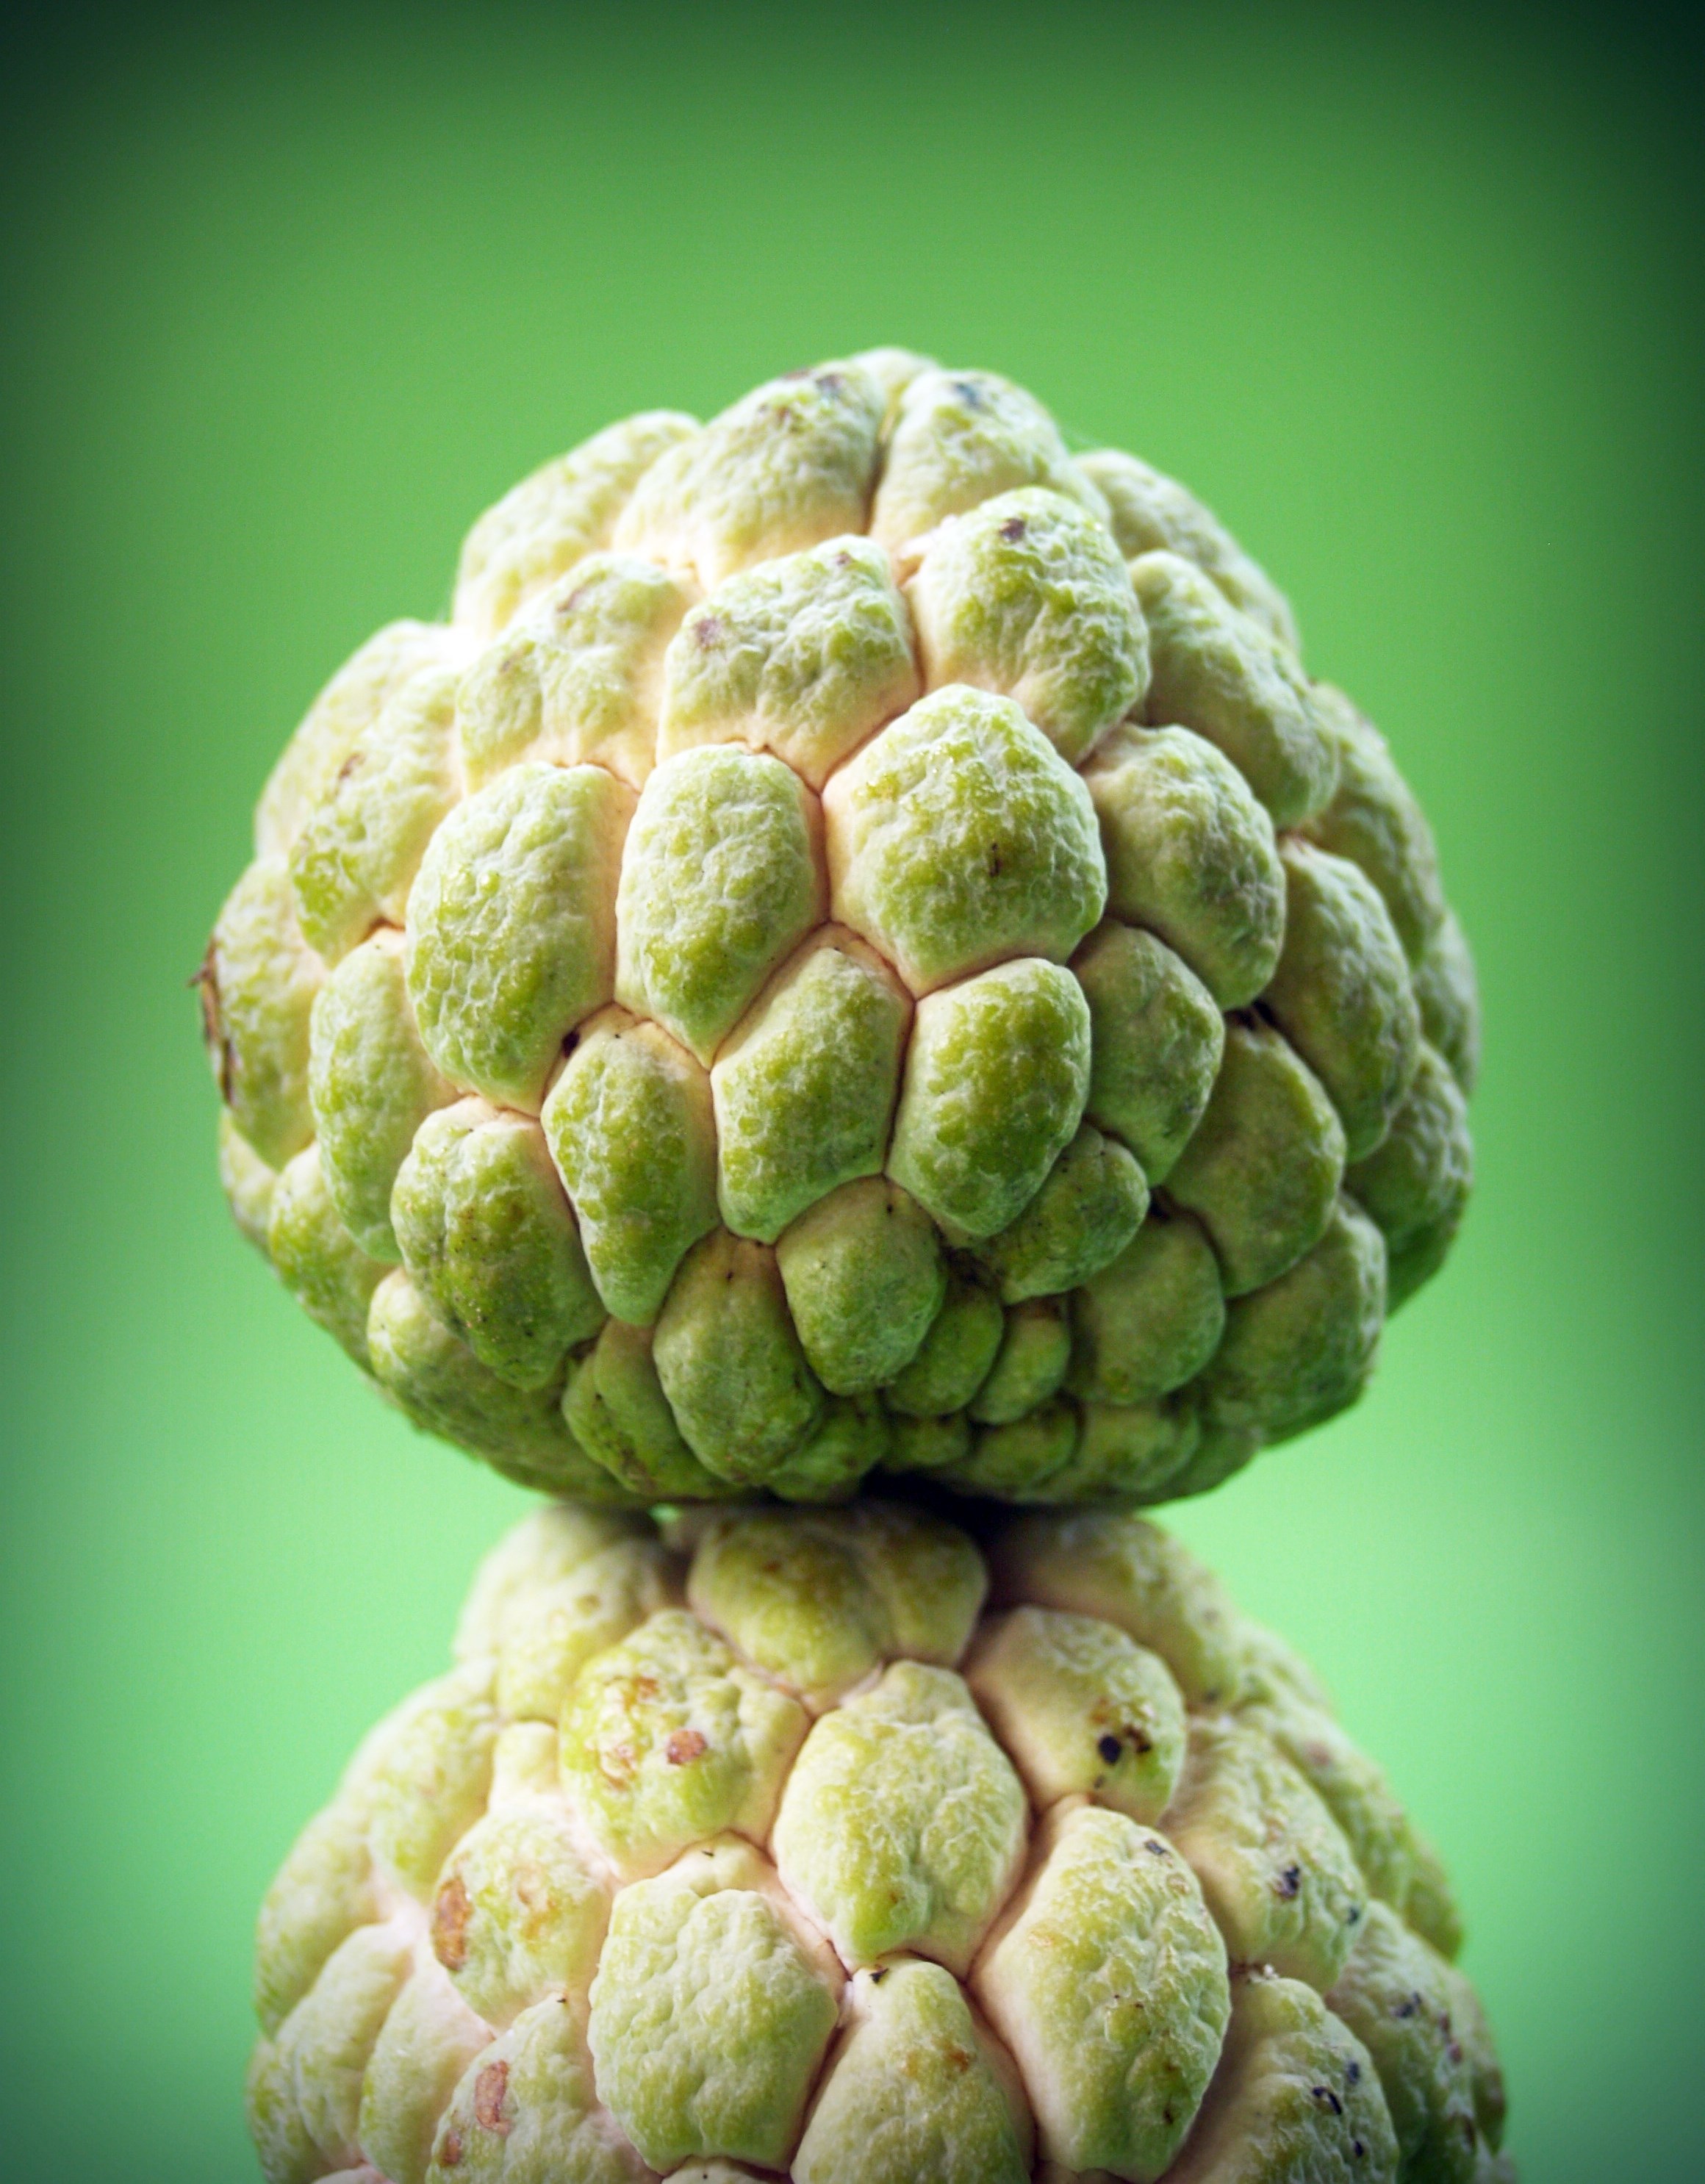
apple, tree, plant, farm, photography, fruit, round, flower, ripe, food, green, produce, vegetable, tropical, fresh, botany, agriculture, juicy, flora, delicious, thailand, freshness, close up, leaves, family, nutrition, tasty, growing, strange, minerals, exotic, bud, thai, vitamins, organic, ripening, macro photography, nutritious, tempting, flowering plant, annona, custard, custard apple, sugar apple, plump, land plant, cruciferous vegetables